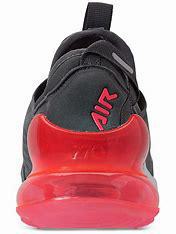
Brand: Nike
Model: Air Max 270 Extreme